Emmaline Henry

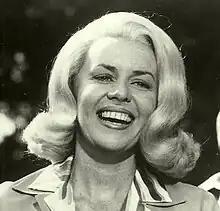
Henry in 1964

Emmaline Henry (November 1, 1928 – October 8, 1979) was an American actress best known for playing Amanda Bellows, the wife of Dr. Alfred Bellows, on the hit 1960s situation comedy "I Dream of Jeannie".